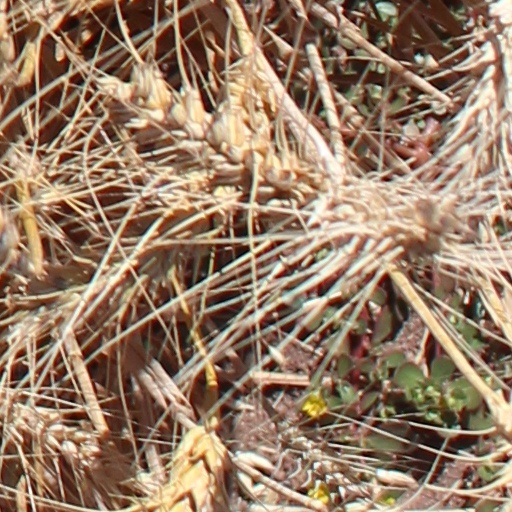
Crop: wheat